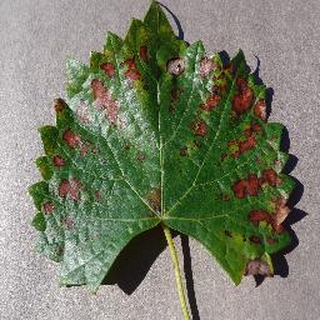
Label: grape_esca_black_measles